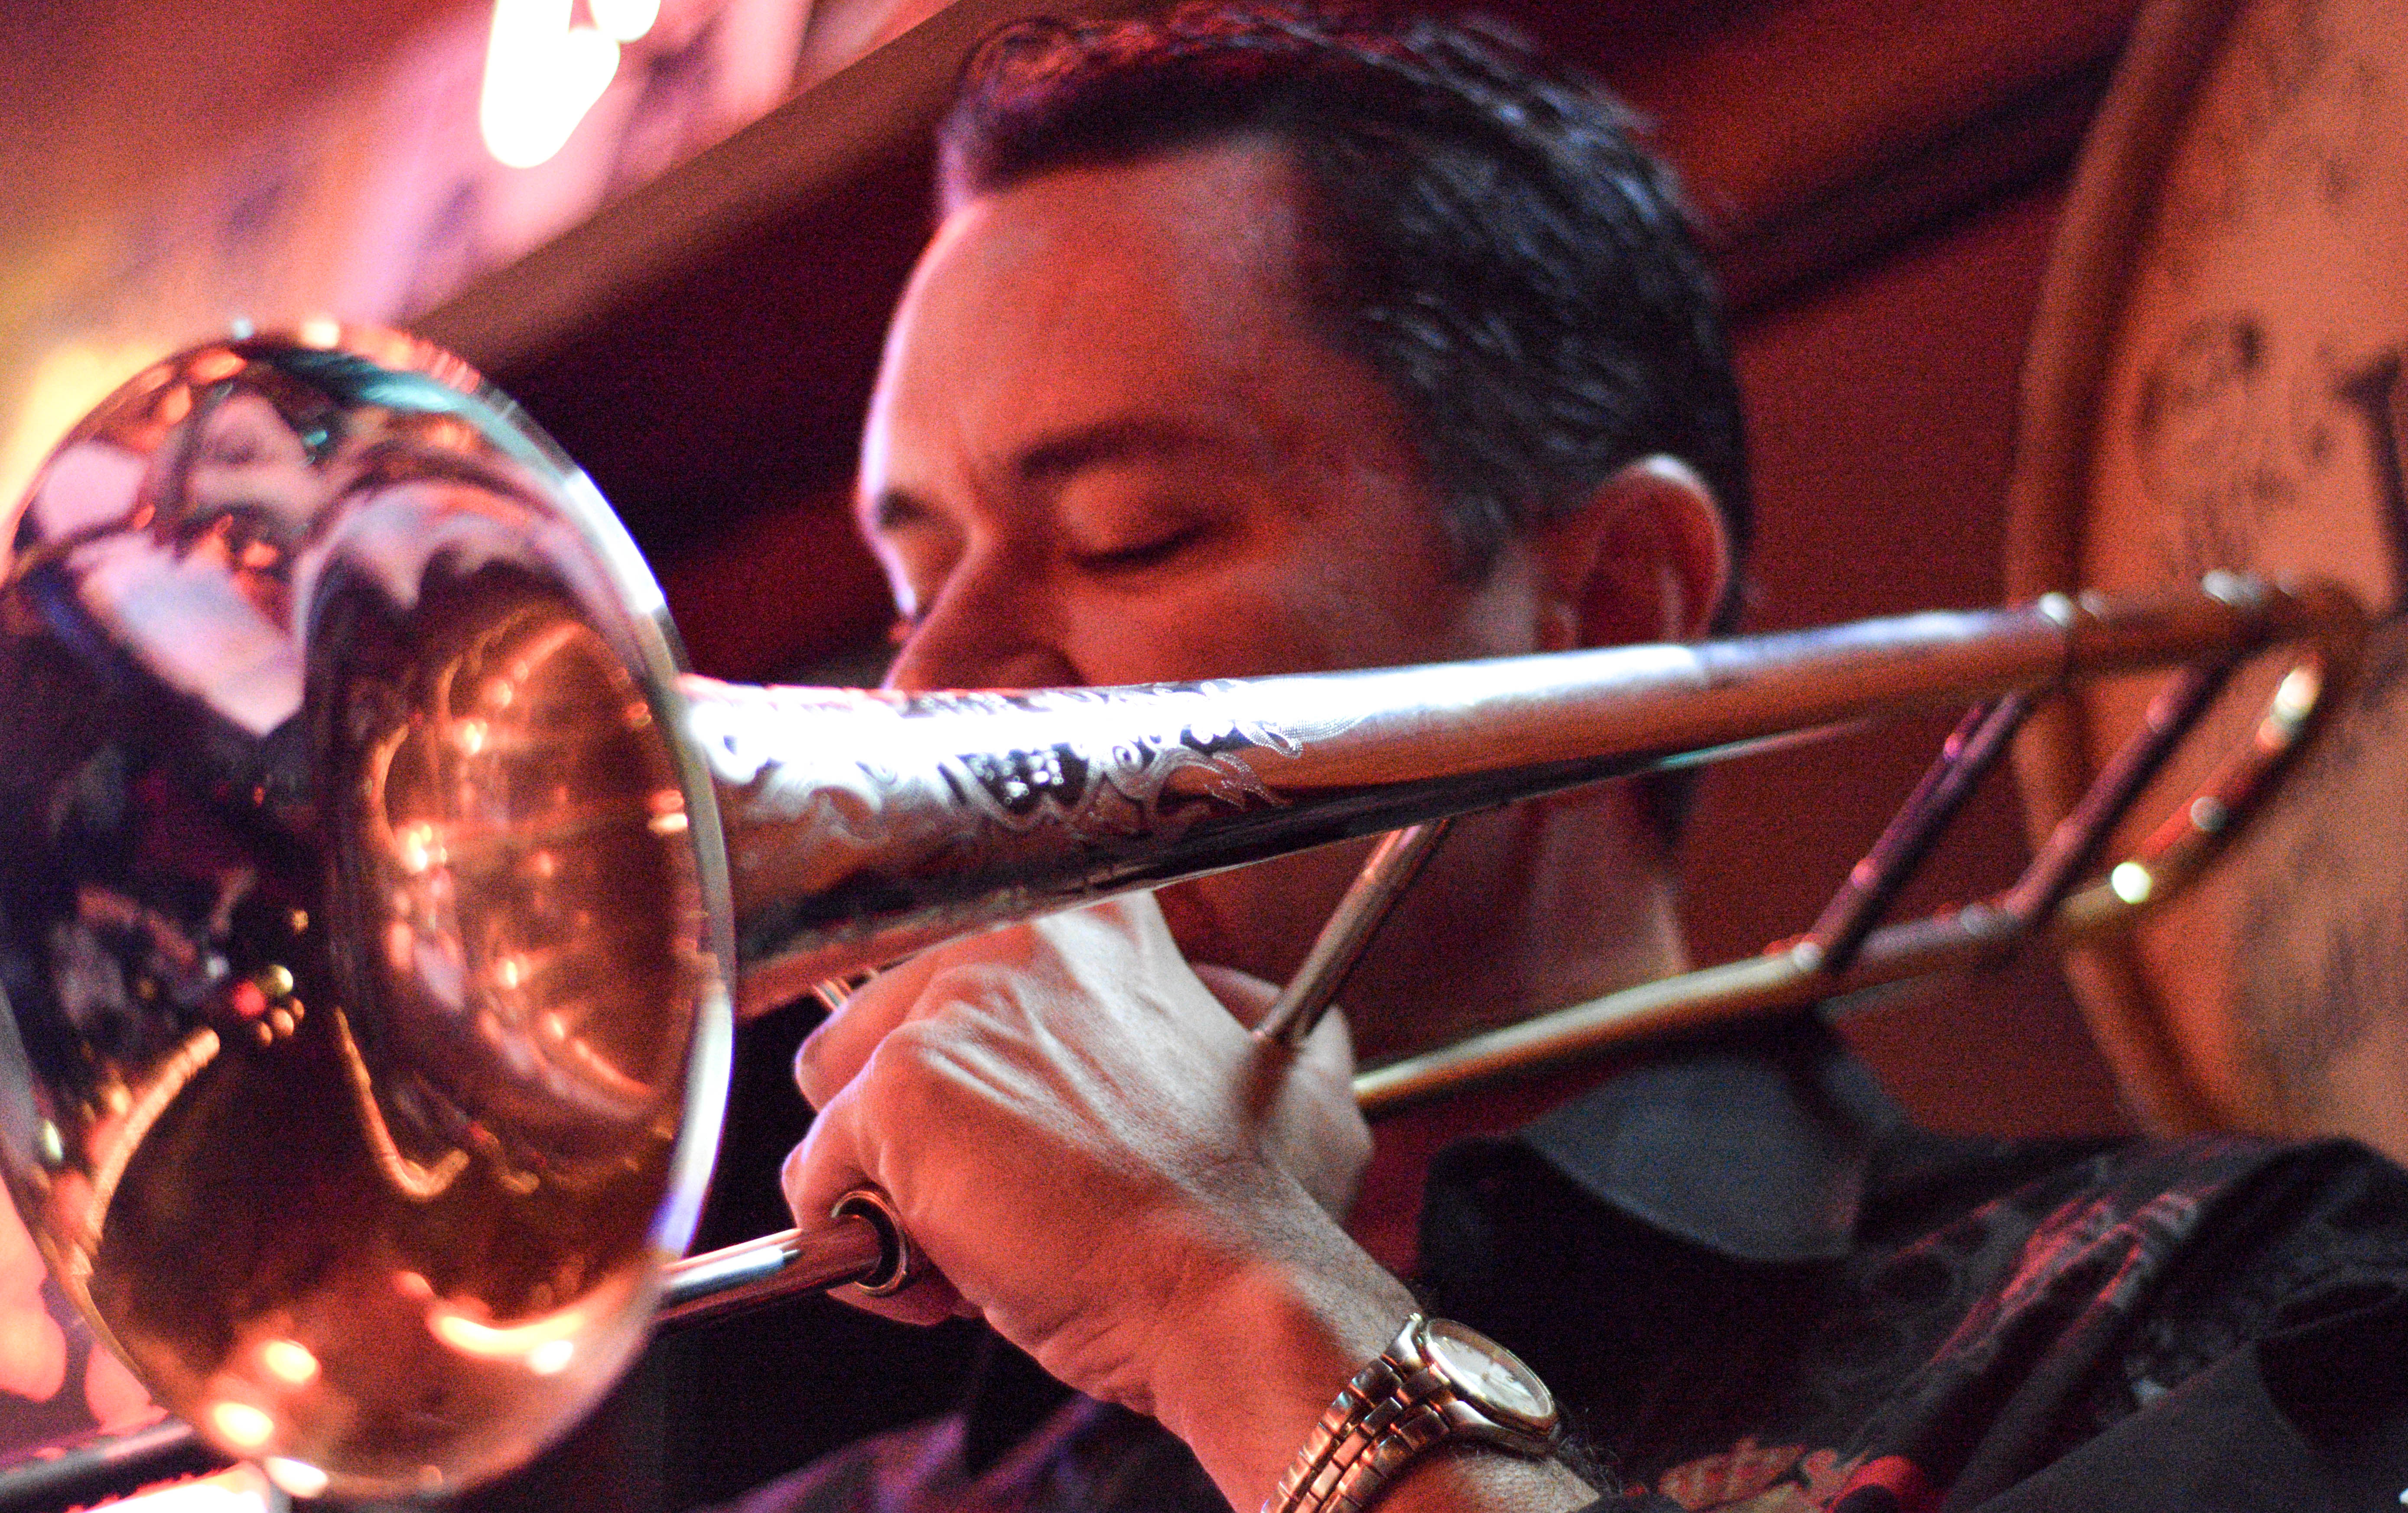
music, musician, musical instrument, singing, drummer, trumpet, brass instrument, string instrument